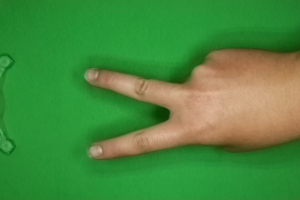
Label: scissors